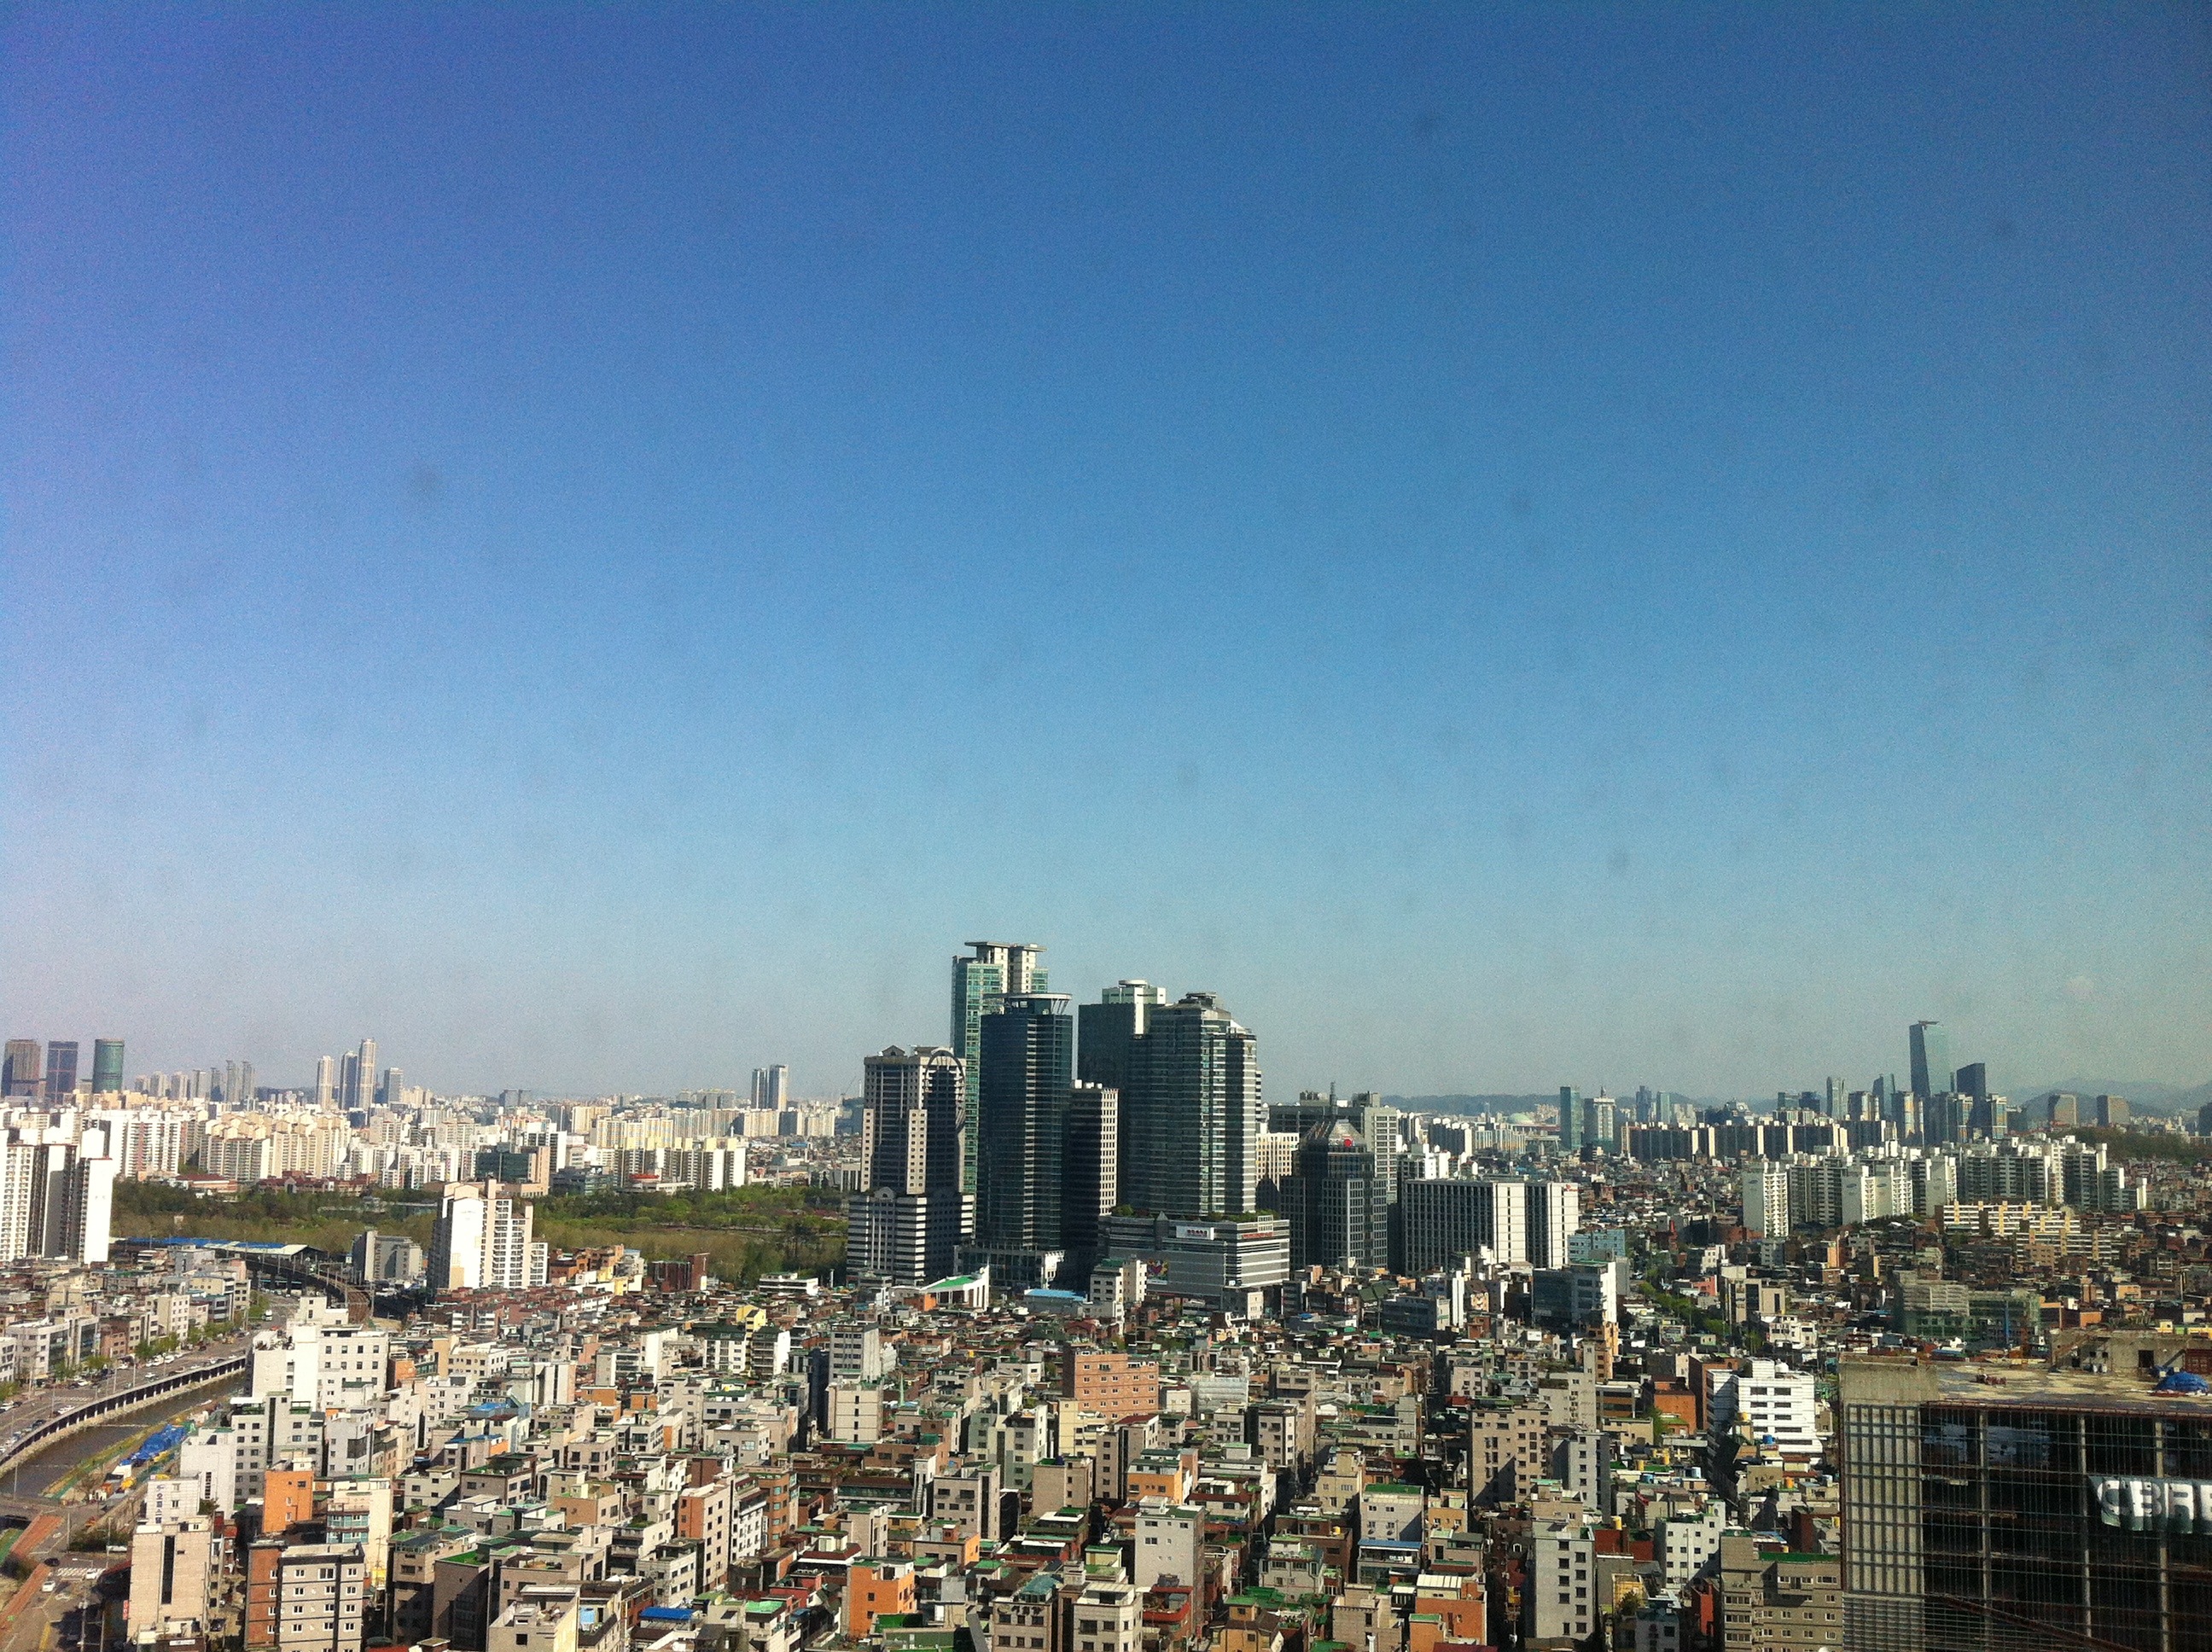
horizon, sky, skyline, building, city, skyscraper, cityscape, panorama, downtown, dusk, tower block, metropolis, seoul, neighbourhood, republic of korea, urban area, residential area, geographical feature, human settlement, metropolitan area, in the foreground, sillim dong